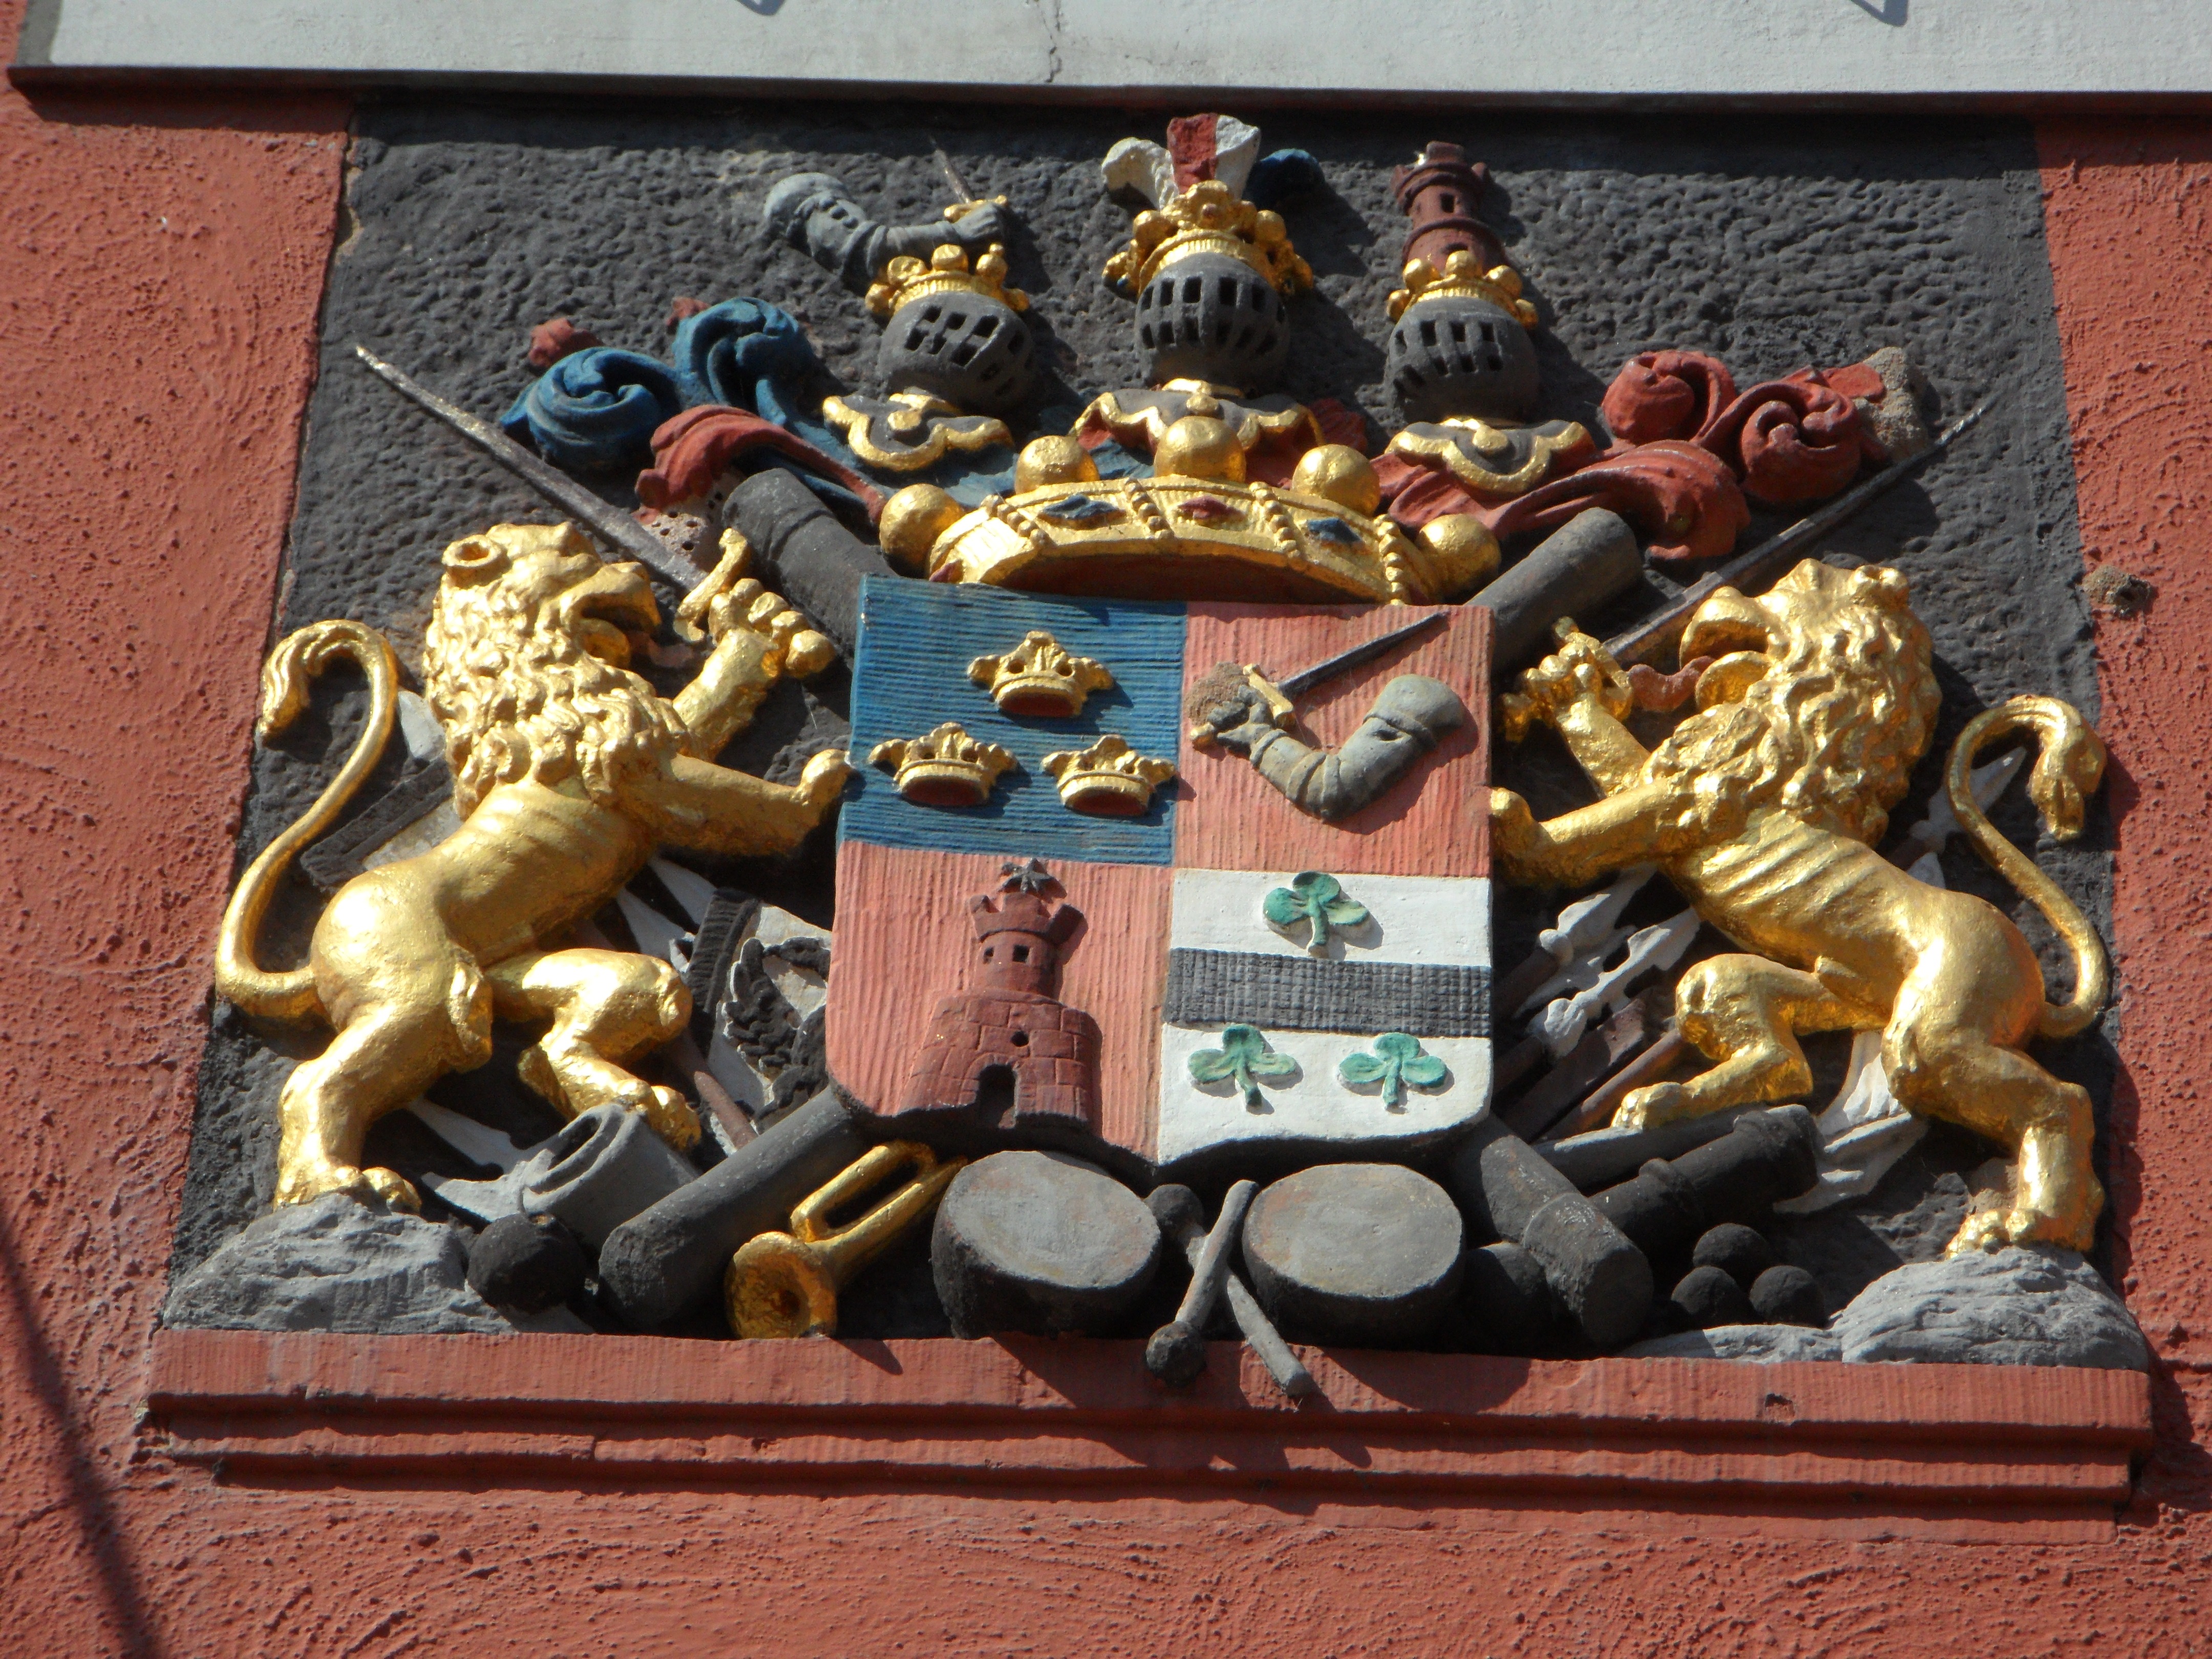
statue, toy, lion, sculpture, art, knight, image, carving, relief, games, middle ages, noble, coat of arms